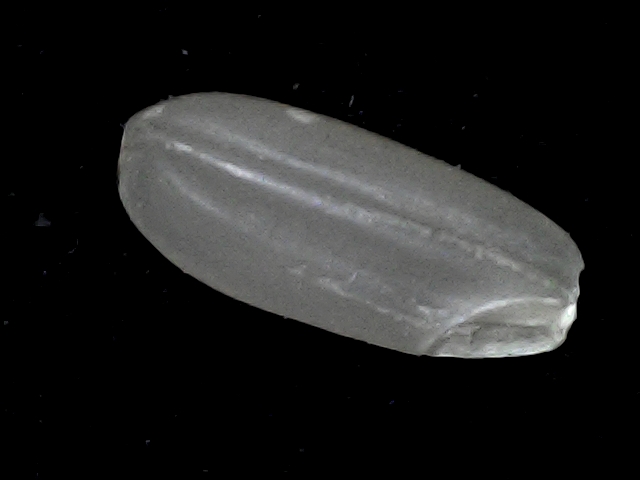
Rice variety: BR22